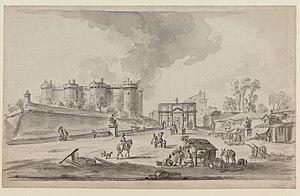
La Bastille et la porte Saint-Antoine - Dessin à la plume et lavis à l'encre de Chine, 22 x 37,5 cm.
La porte Saint-Antoine, aujourd'hui disparue, était une des portes de Paris, à l'extrémité orientale de la ville.
Le Conte de deux cités, parfois intitulé en français Le Conte de deux villes ou Paris et Londres en 1793, est un roman de Charles Dickens publié en feuilleton hebdomadaire du 30 avril au 25 novembre 1859 dans la revue All the Year Round que Dickens vient de fonder ; dans le même temps, il paraît en fascicules mensuels avec des illustrations de Phiz, et aux États-Unis dans Harper's Weekly, mais avec un léger décalage.